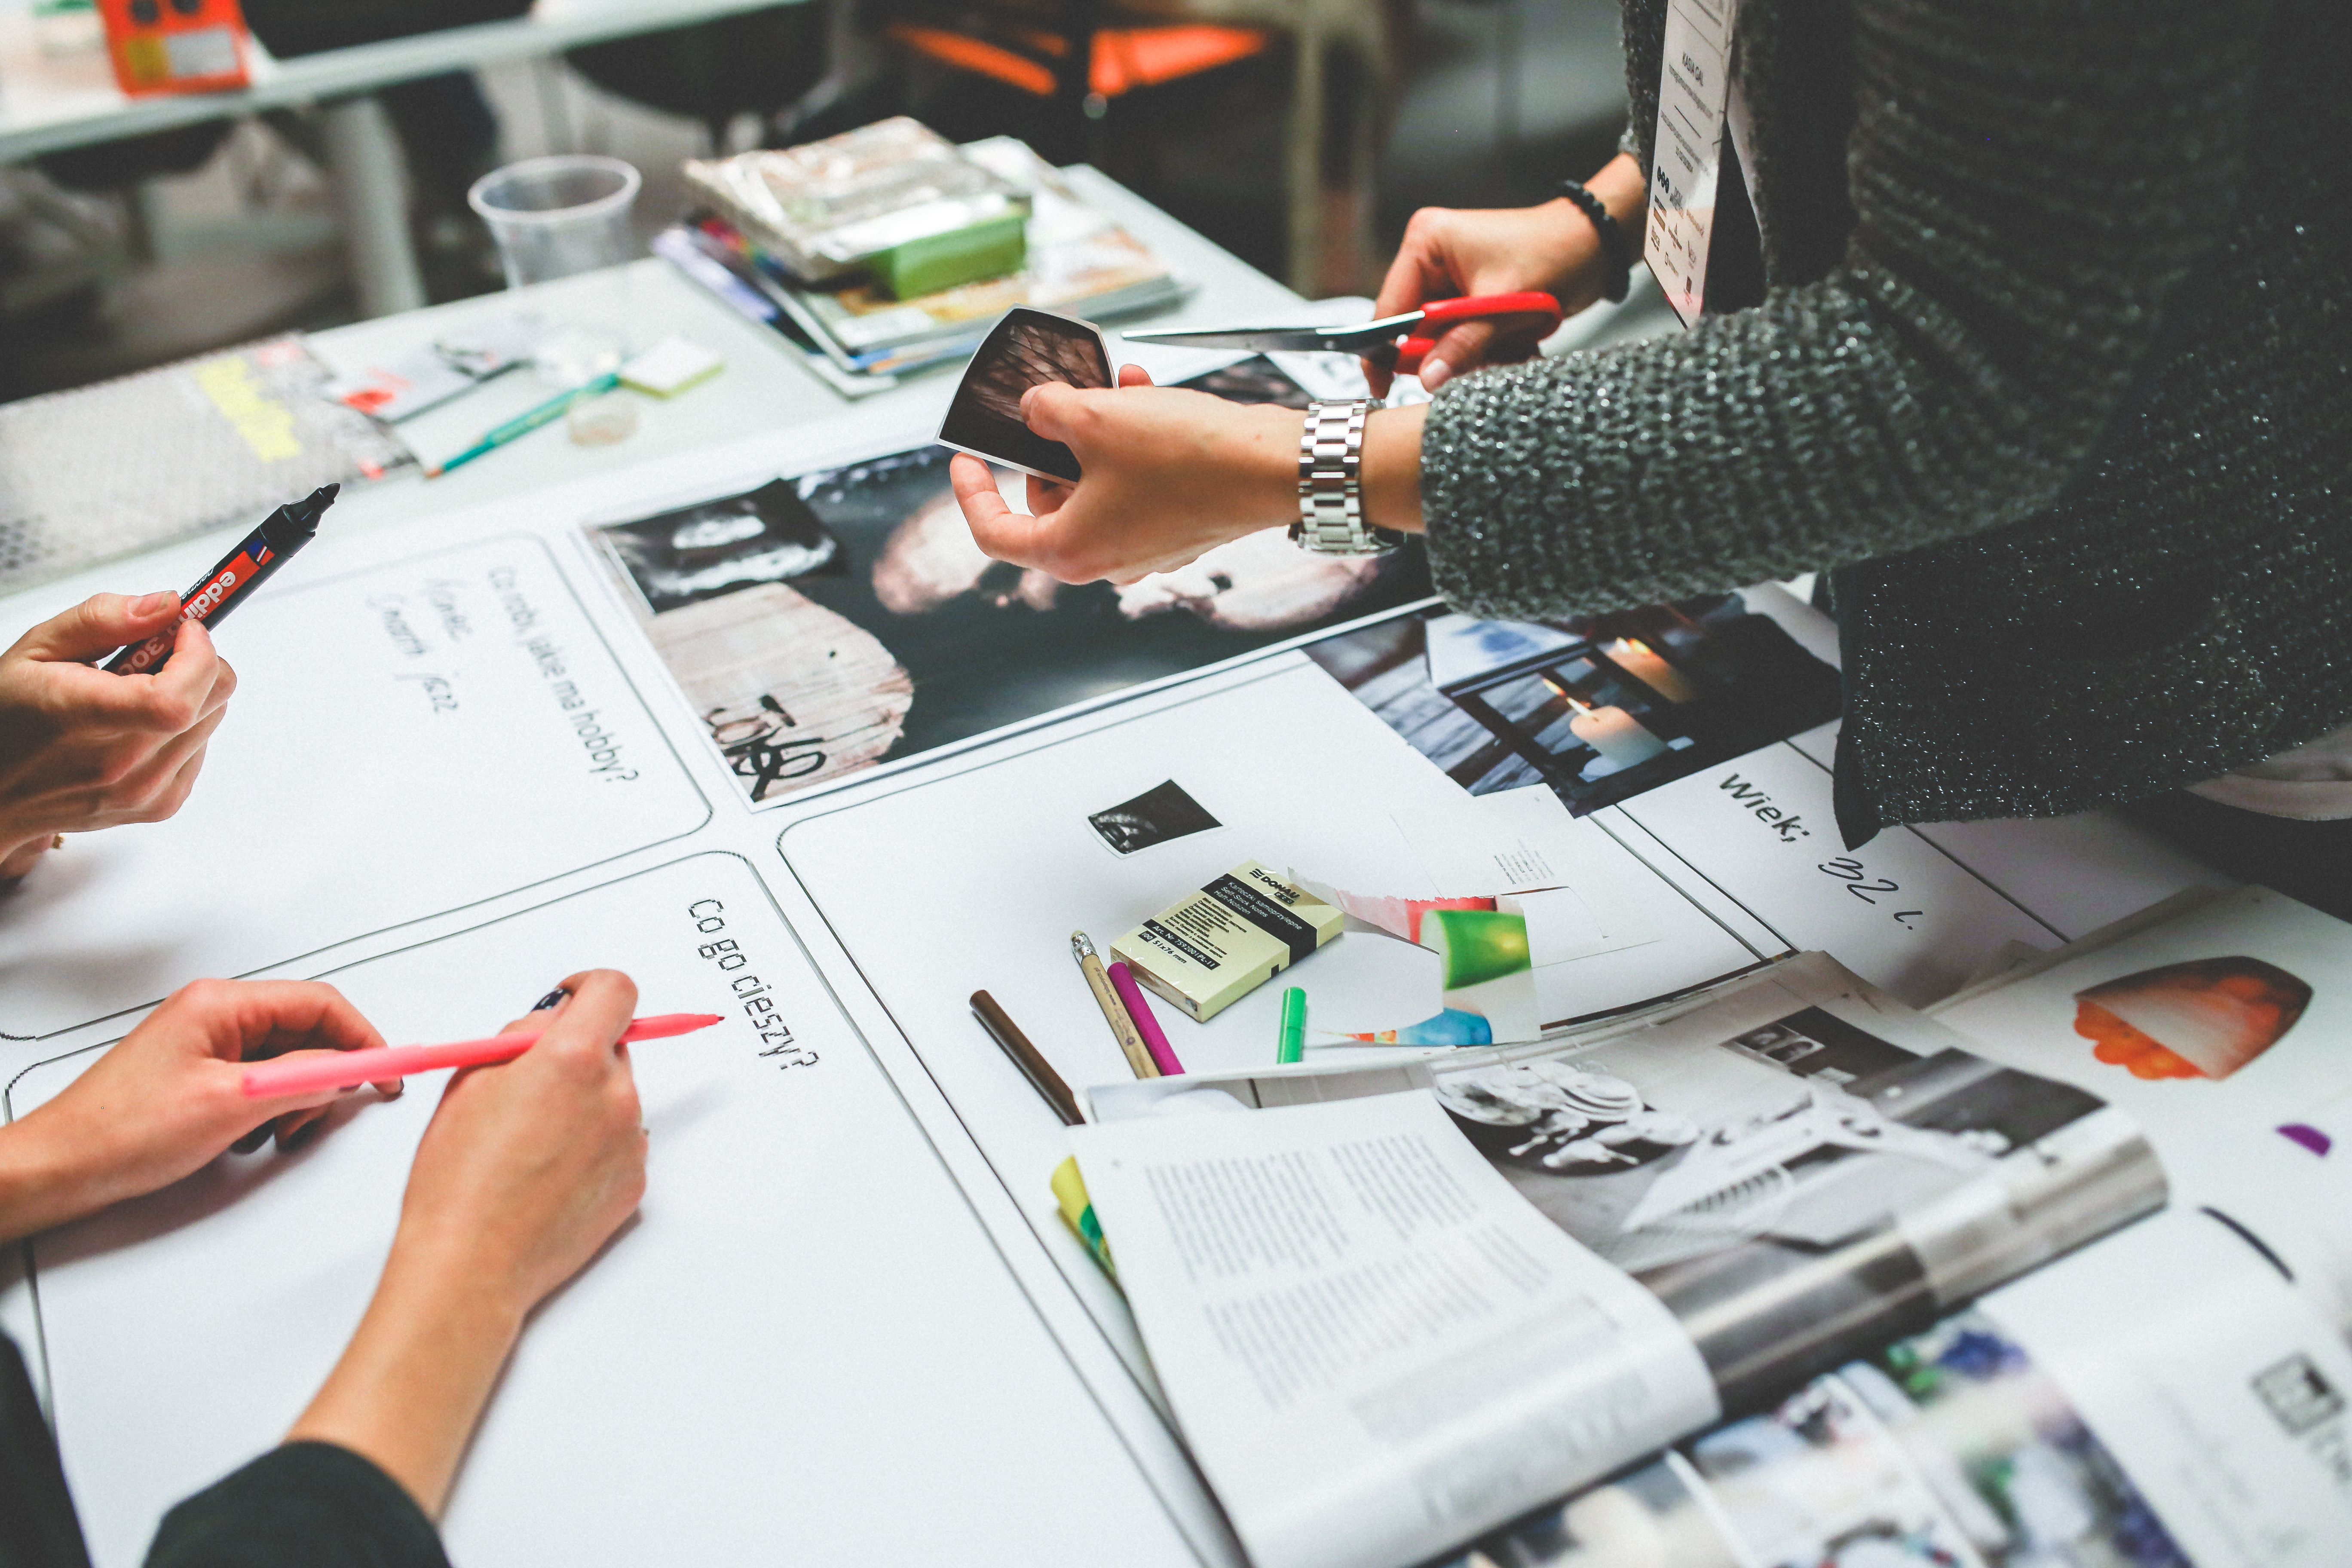
writing, work, working, creative, group, people, brand, designer, art, design, hands, learning, collaborate, collaboration, groupware, woman's hands